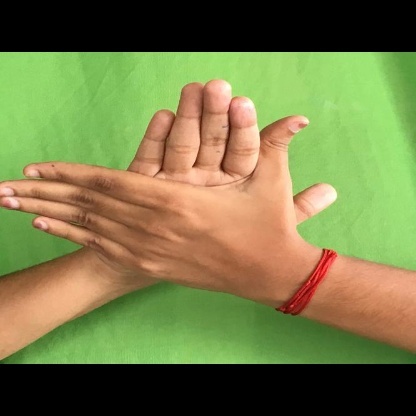
Mudra: Chakra